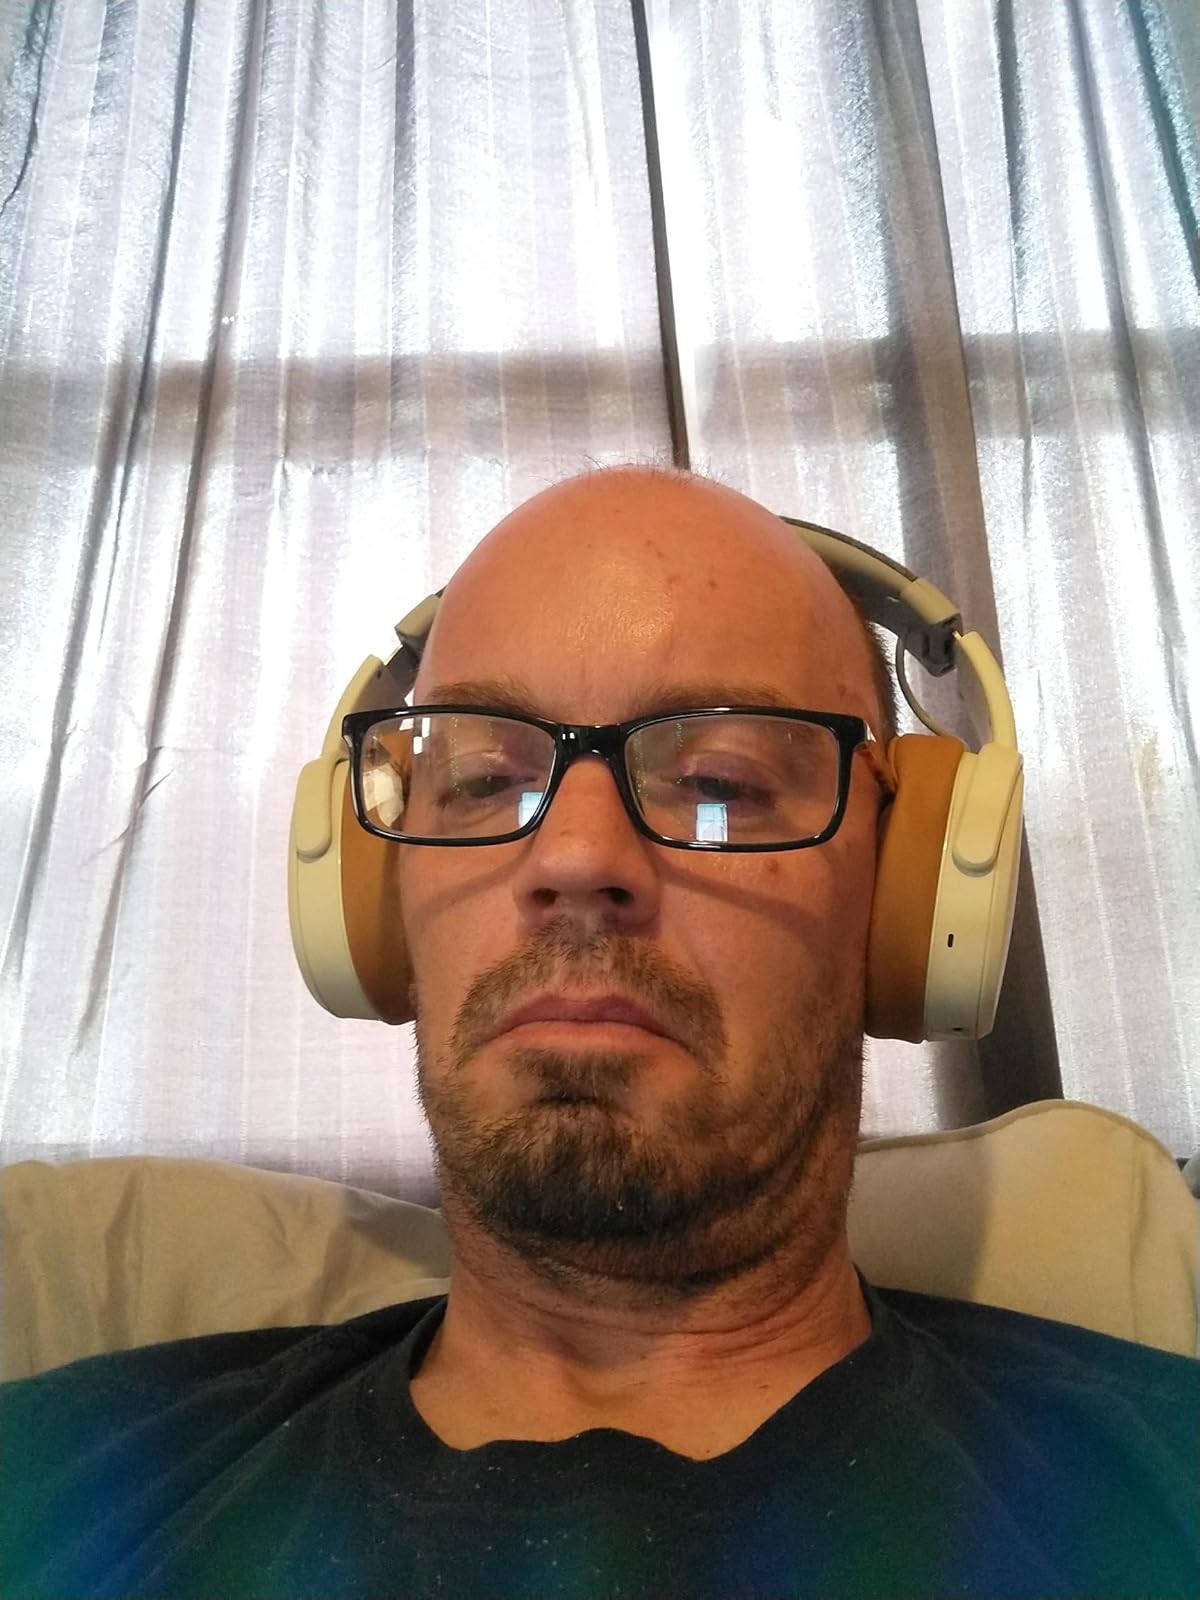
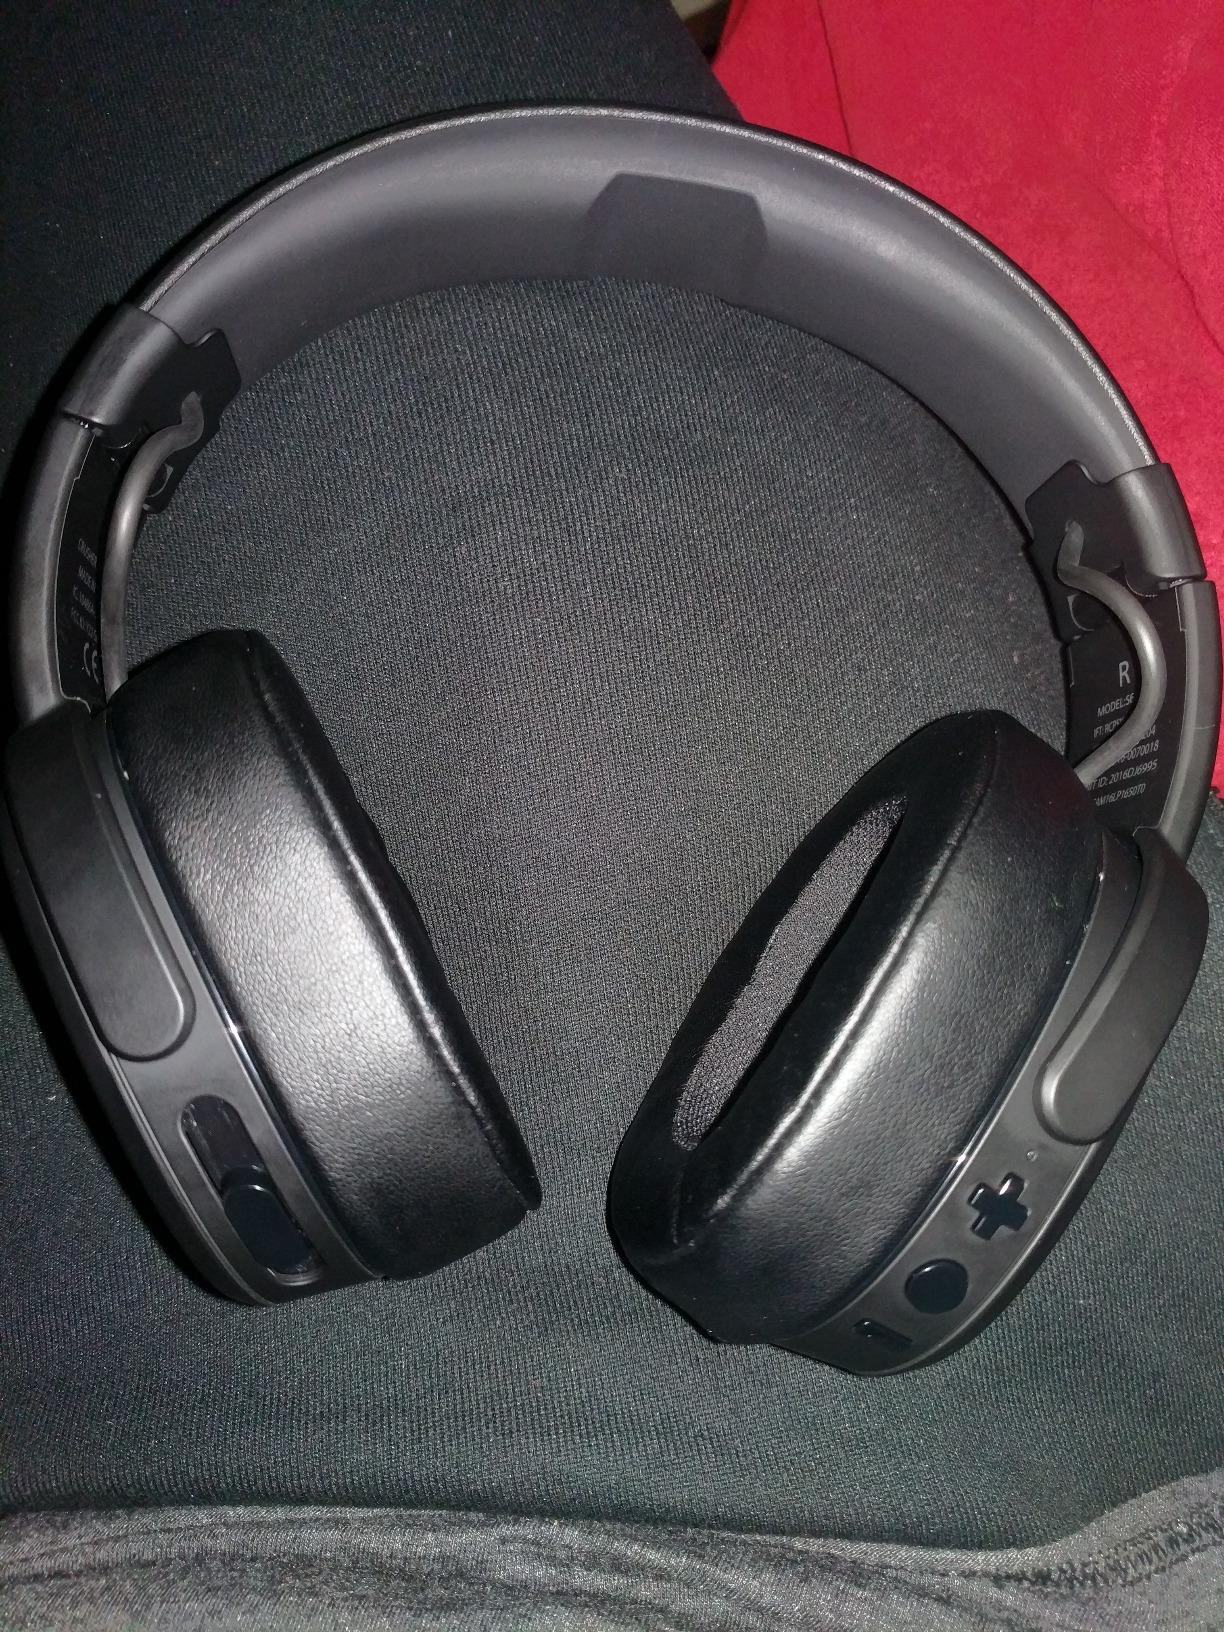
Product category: headphones
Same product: no